Ishaan Khatter

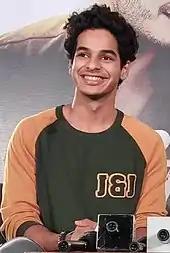
Khatter in 2018

Khatter's first acting role as an adult came with "Beyond the Clouds" (2017), directed by Majid Majidi, in which he played Amir, a drug dealer. It premiered at the BFI London Film Festival and was released theatrically in 2018. Reviewing the film for "The Hollywood Reporter", Deborah Young wrote that Khatter's "noteworthy screen charisma promises well for his future career". He won the Best Actor award at the 5th International Bosphorous Film Festival and the Filmfare Award for Best Male Debut.